Revolutionary Party of Mozambique

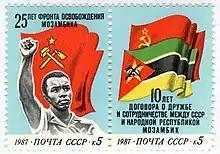
The PRM was anti-communist and opposed to FRELIMO's left-wing policies (pictured: Soviet stamp commemorating FRELIMO)

The PRM was led by Amos Sumane, an ex-member of FRELIMO and COREMO, until his capture and execution by the Mozambican government. He was succeeded by Gimo Phiri, a native of Mutarara District. Besides Sumane and Phiri, Lucas Saguate served as one of the group's main commanders.